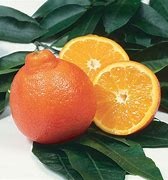
Label: mandarine